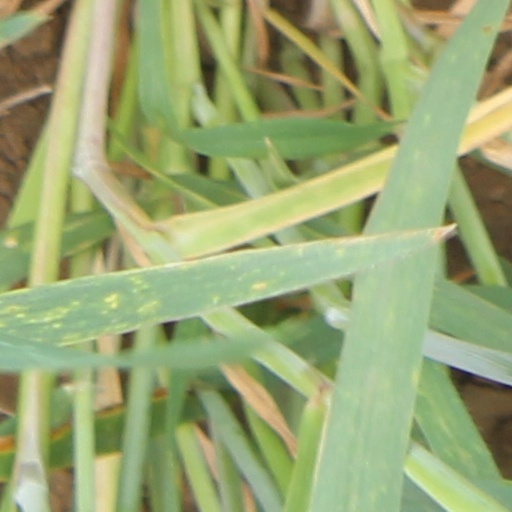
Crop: wheat